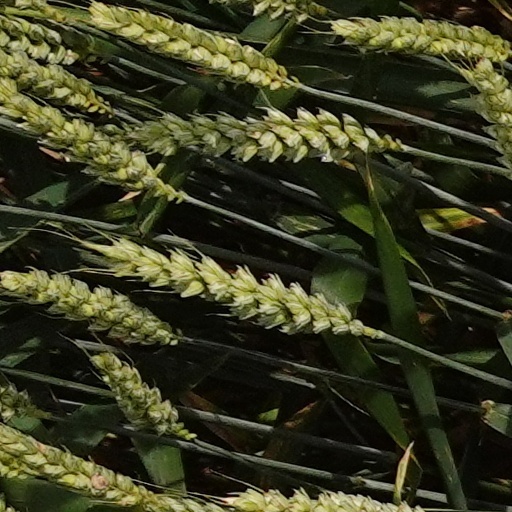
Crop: wheat